Franklin M. Doolittle

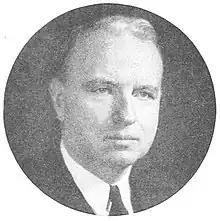
Doolittle in 1939

Franklin Malcolm Doolittle (June 16, 1893 – March 4, 1979) was an American radio industry pioneer, who founded WDRC, the oldest AM station in Connecticut, in addition to that state's first FM station, WHCN, which was also one of the first FM broadcasters in the United States. In 1924–1925, he conducted the first tests made of stereo radio broadcasts.